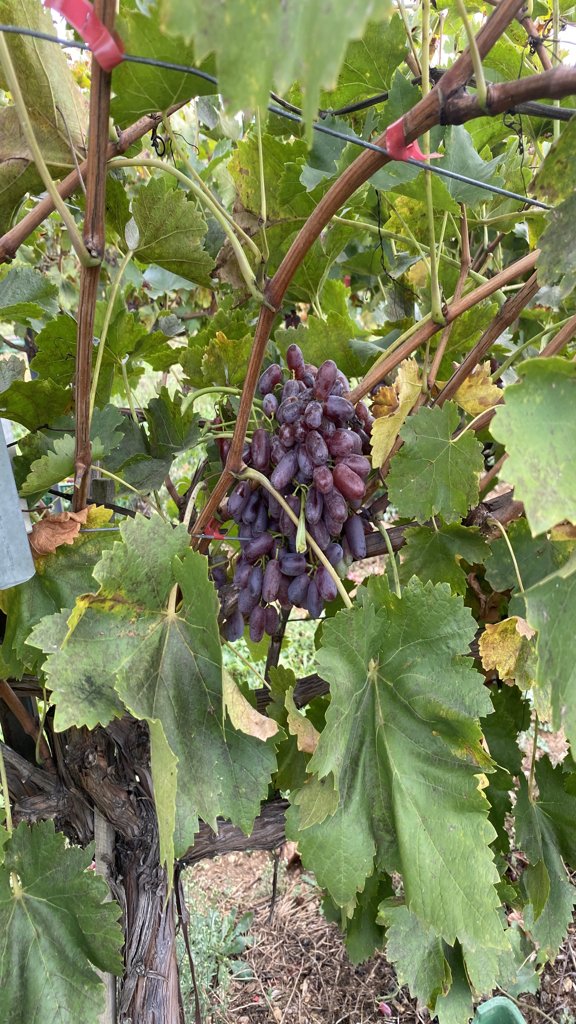
Berries visible: 80
Grape clusters: 1